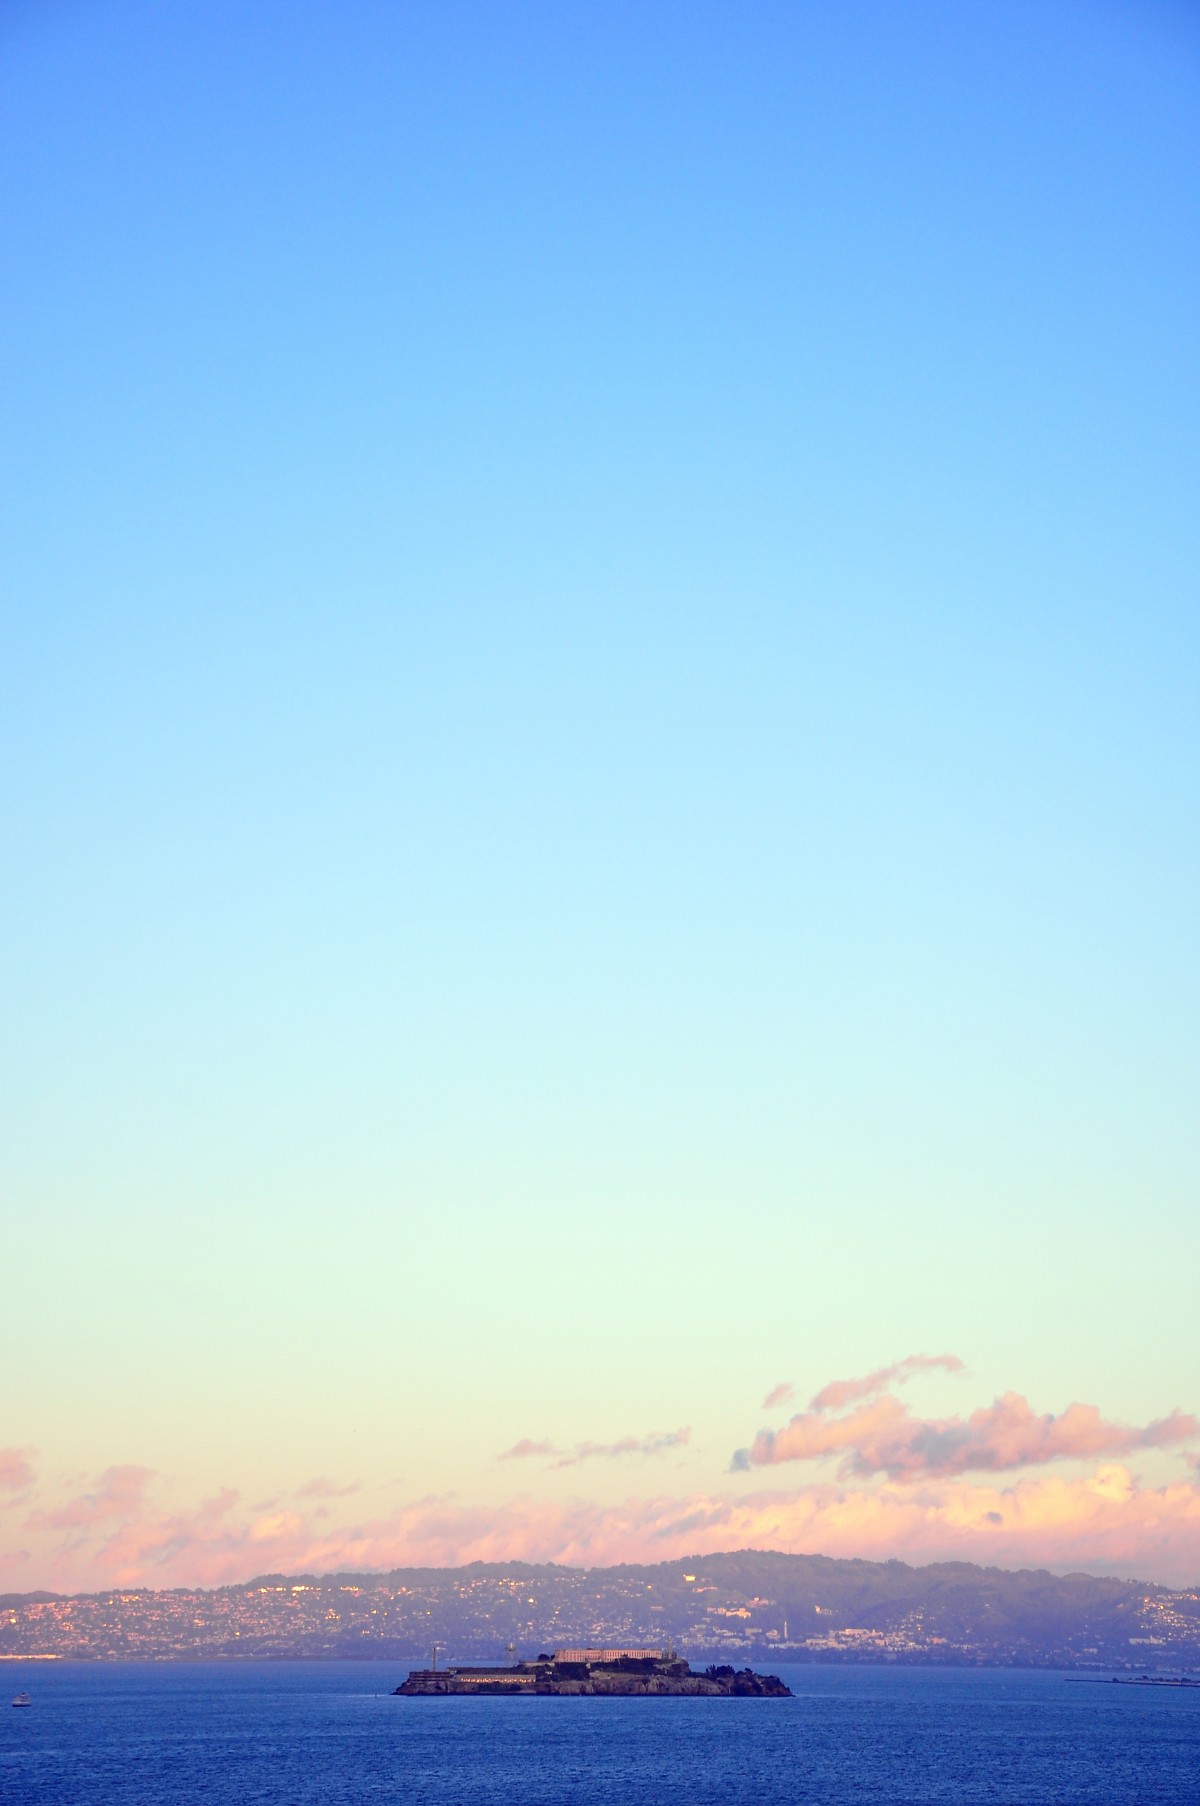
Tags: sea, coast, ocean, horizon, cloud, sky, sunrise, sunset, sunlight, morning, wave, dawn, dusk, evening, bay, body of water